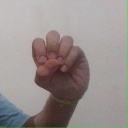
अक्षर: उ